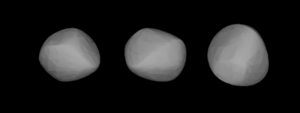
(115) Thyra
Asteroiden (115) Thyra er opkaldt efter Thyra Danebod, som var gift med kong Gorm den Gamle. Man finder dens bane i det såkaldte asteroidebælte mellem planeterne Mars og Jupiter. Her findes de fleste kendte asteroider i deres kredsløbsbaner omkring Solen. En fin grafisk illustration med Thyras bane vises ved klik på det første af nedenstående eksterne links.